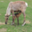
Label: deer